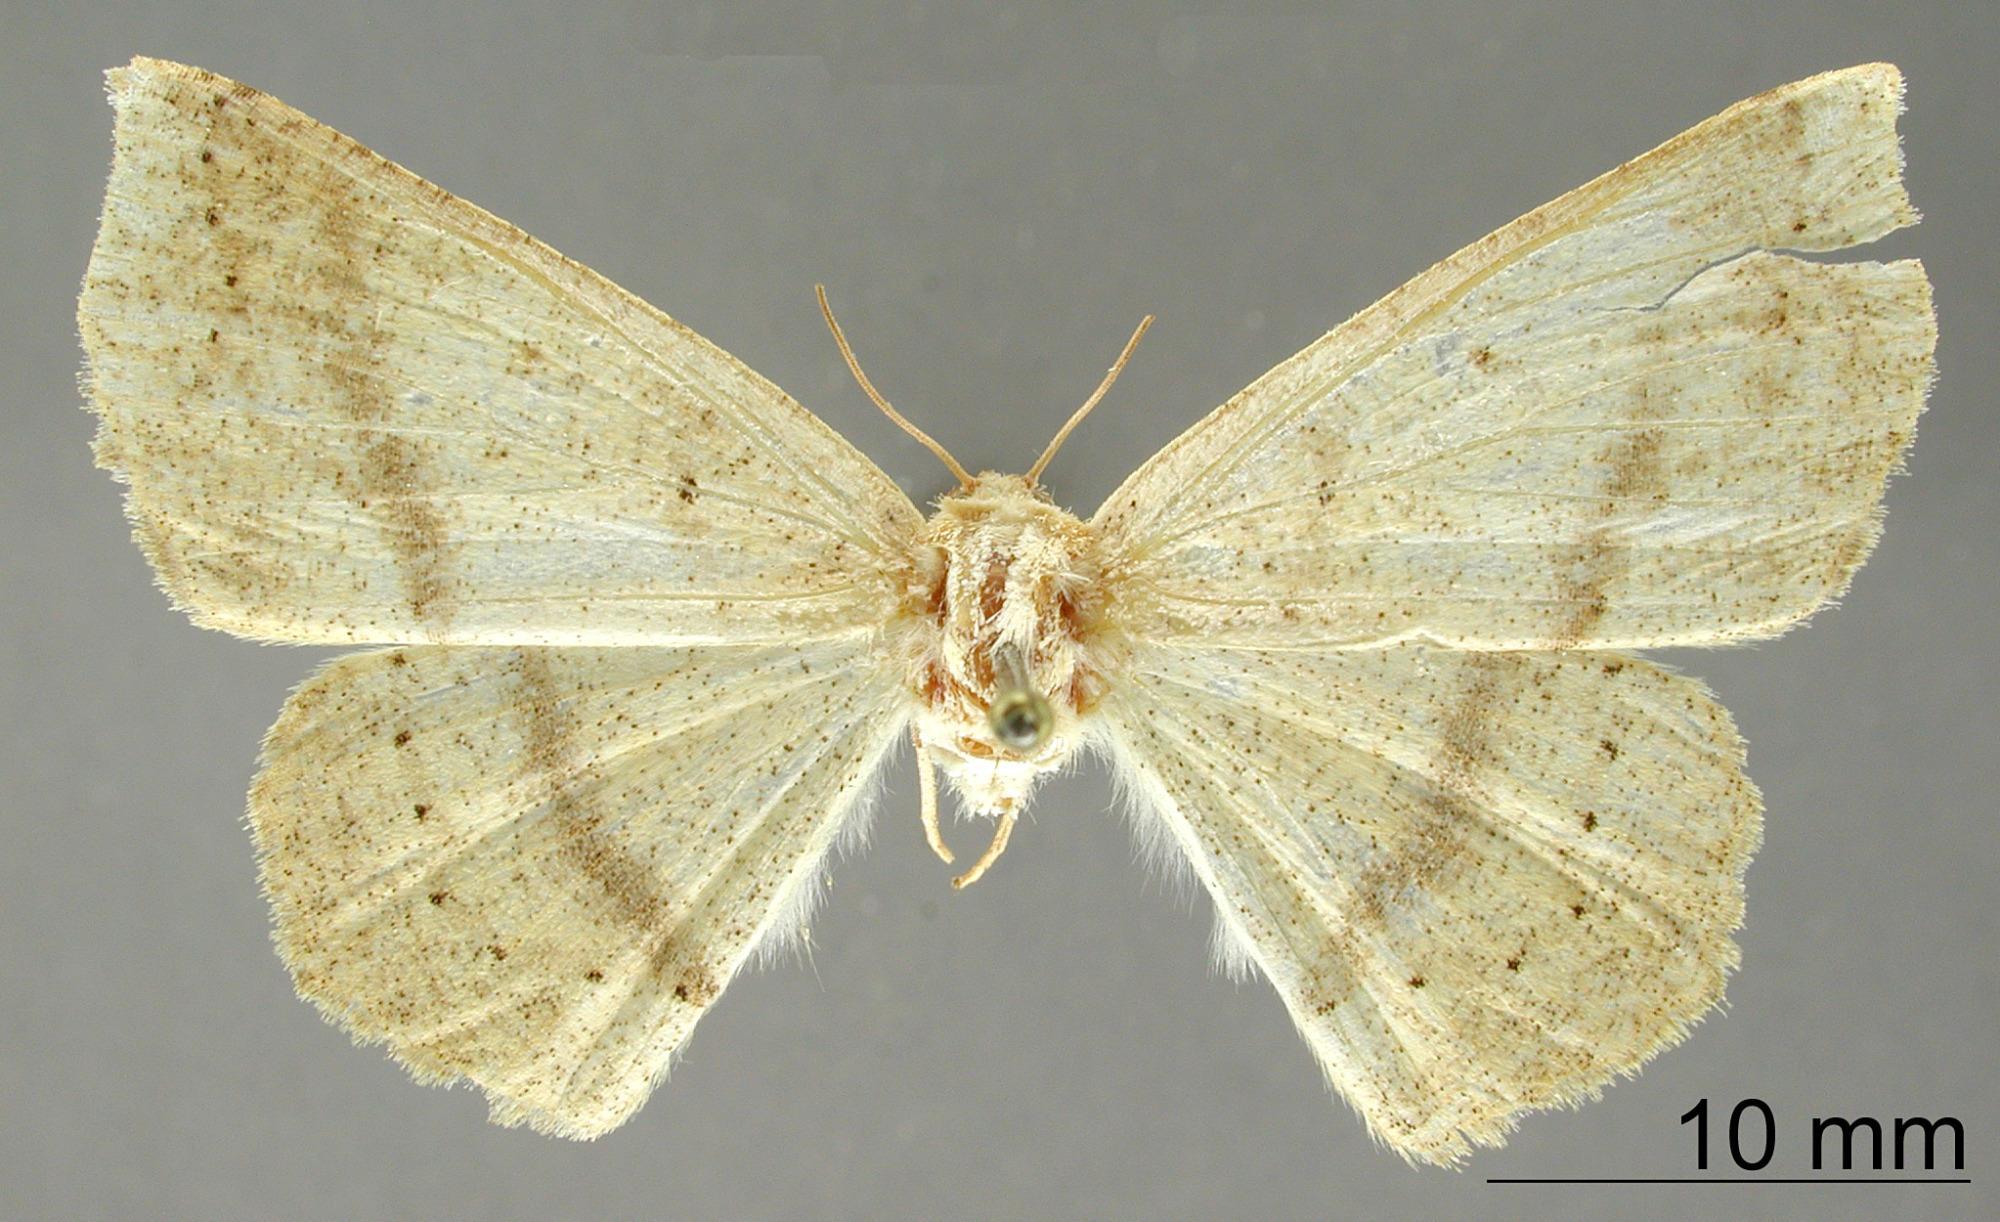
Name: Sabulodes laticlavia
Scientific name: Sabulodes laticlavia Rindge, 1978
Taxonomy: Animalia, Arthropoda, Insecta, Lepidoptera, Geometridae, Ennominae
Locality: Pinar del Rio, Cuba